Henk Nooren

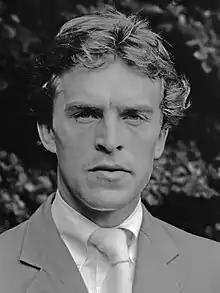
Henk Nooren in 1980

Henk Nooren (born 23 August 1954) is a Dutch equestrian. He competed in two events at the 1976 Summer Olympics.